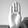
ASL letter: B